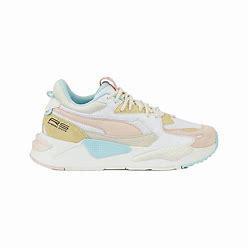
Brand: Puma
Model: Rs Z